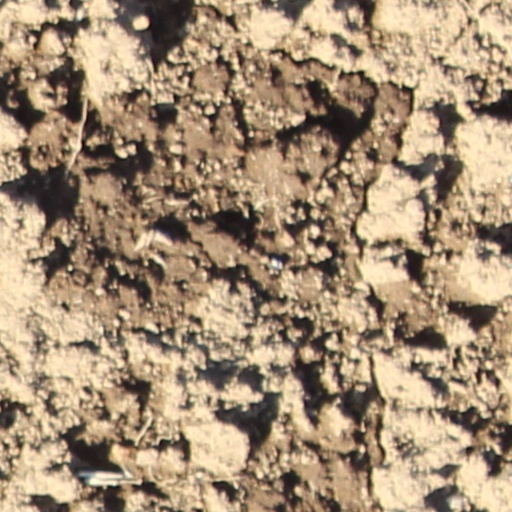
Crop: wheat